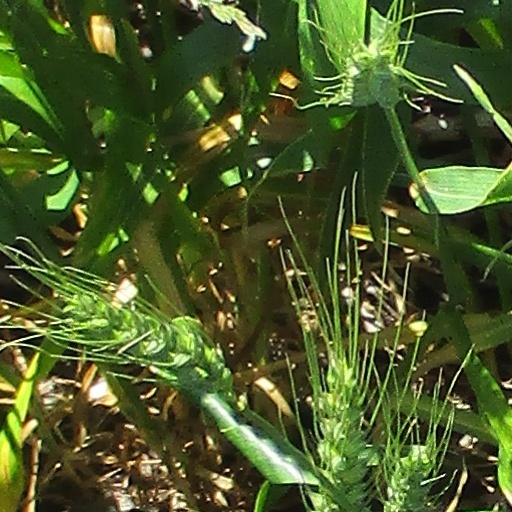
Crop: wheat